Tom Rogic

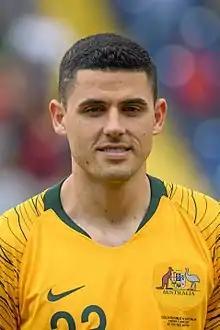
Rogic with Australia in 2018

Tomas Petar Rogic (born 16 December 1992) is an Australian former professional footballer who played as a midfielder.